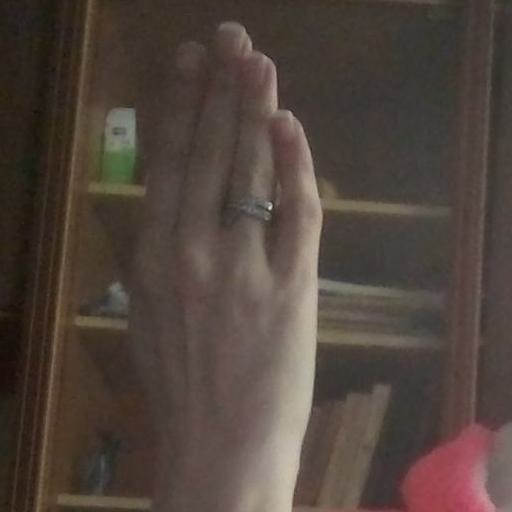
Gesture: stop_inverted